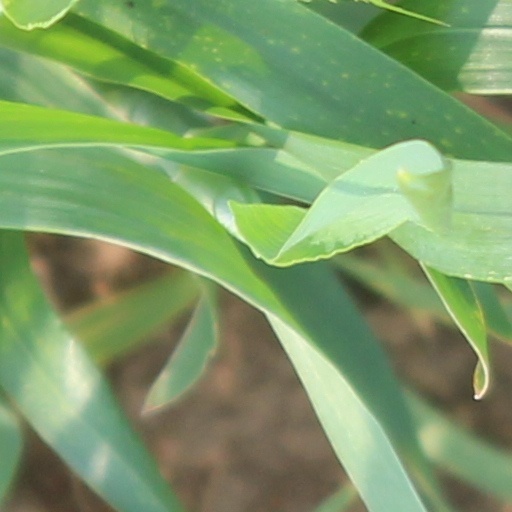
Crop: wheat